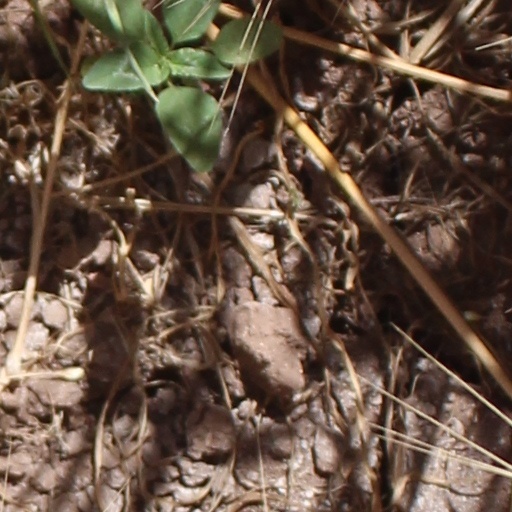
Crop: wheat